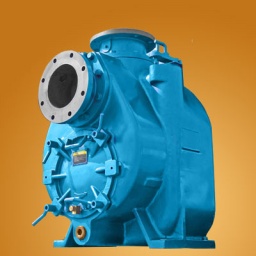
centrifugal pump to pump water, wastewater and dirty water. Commonly found in wastewater treatment plants and industrial fluid handling.